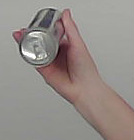
Product: redbull_energydrink